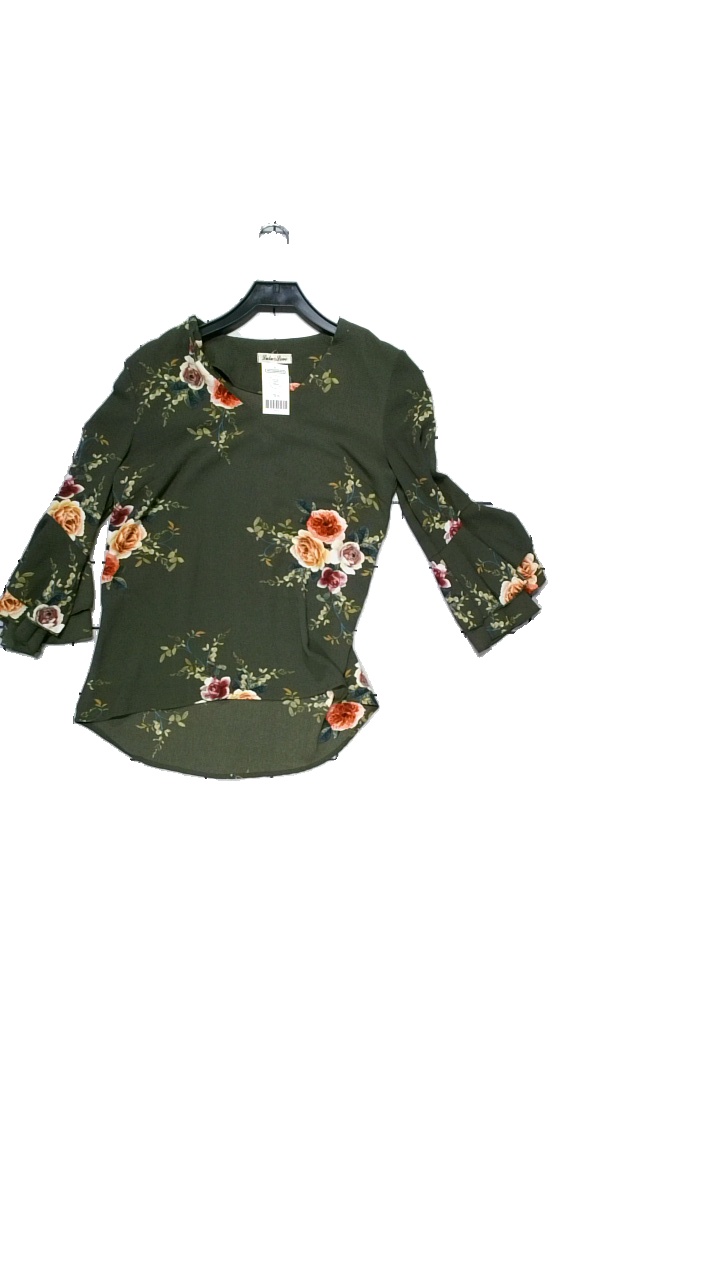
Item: Blouse (Ladies)
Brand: Lulu Love
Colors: Green, Red, White, Yellow
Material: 100% Polyester
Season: Autumn
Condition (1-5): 3
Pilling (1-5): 3
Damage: -
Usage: Reuse
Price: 50-100